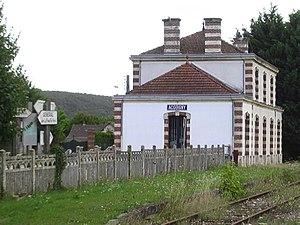
Environs des (anciennes) dépendances ferroviaires de la gare d'Acquigny.
Acquigny est une commune française située dans le département de l'Eure, en région Normandie.